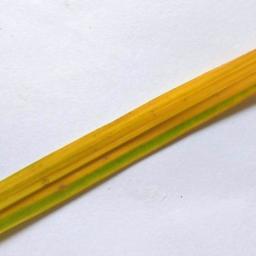
Label: Rice___Healthy